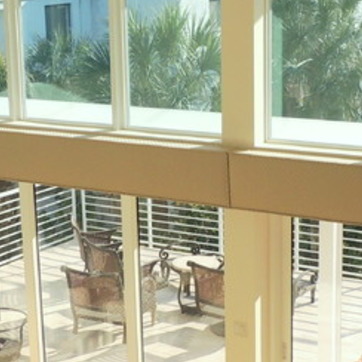
Material: painted